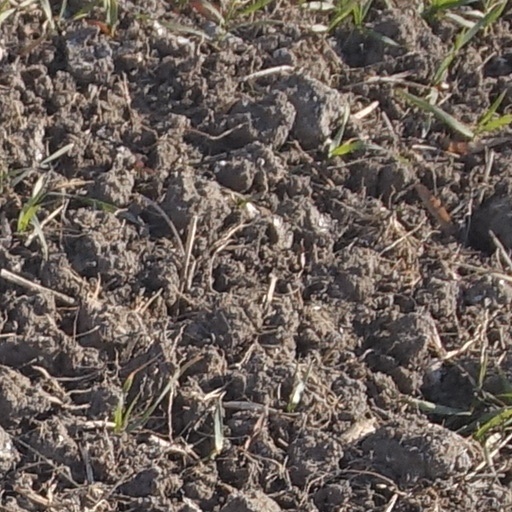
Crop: wheat